Peter (1934 film)

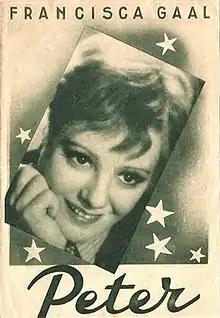

Peter is a 1934 Austrian-Hungarian comedy film directed by Henry Koster and starring Franciska Gaal, Felix Bressart and Richard Eybner.